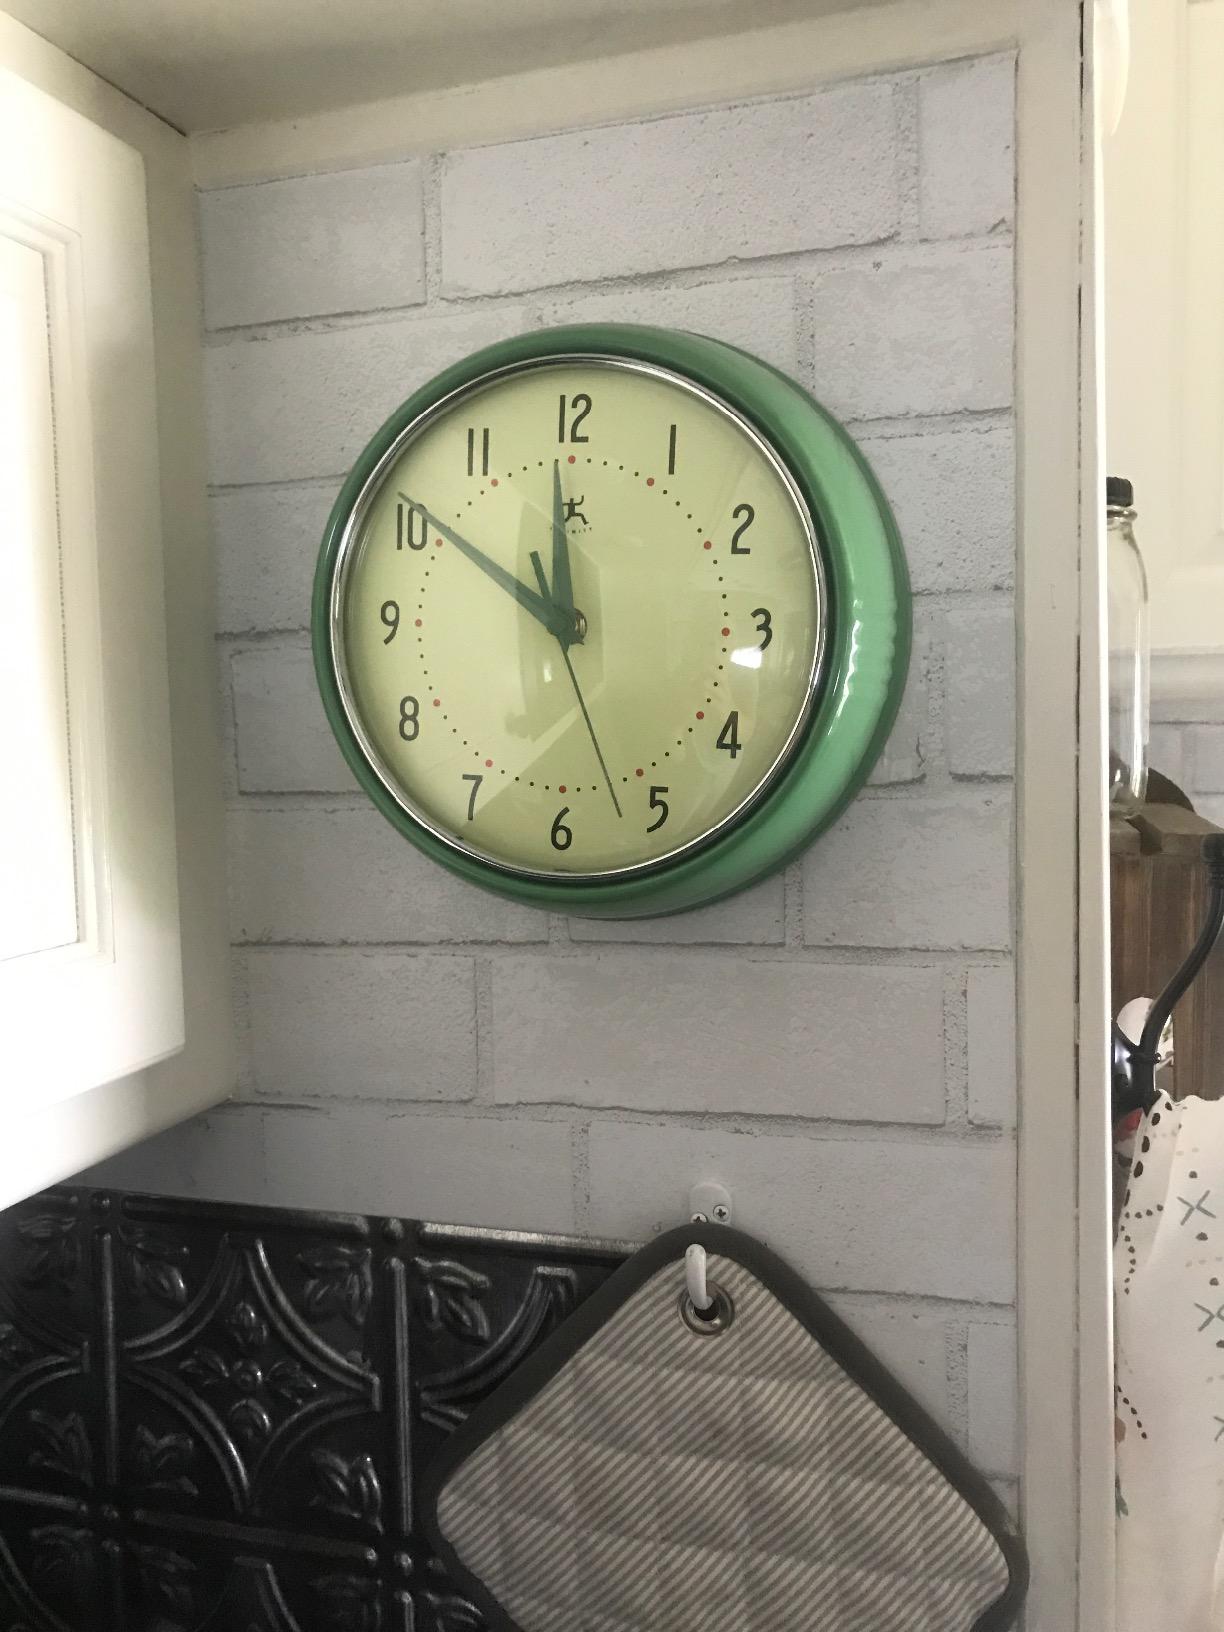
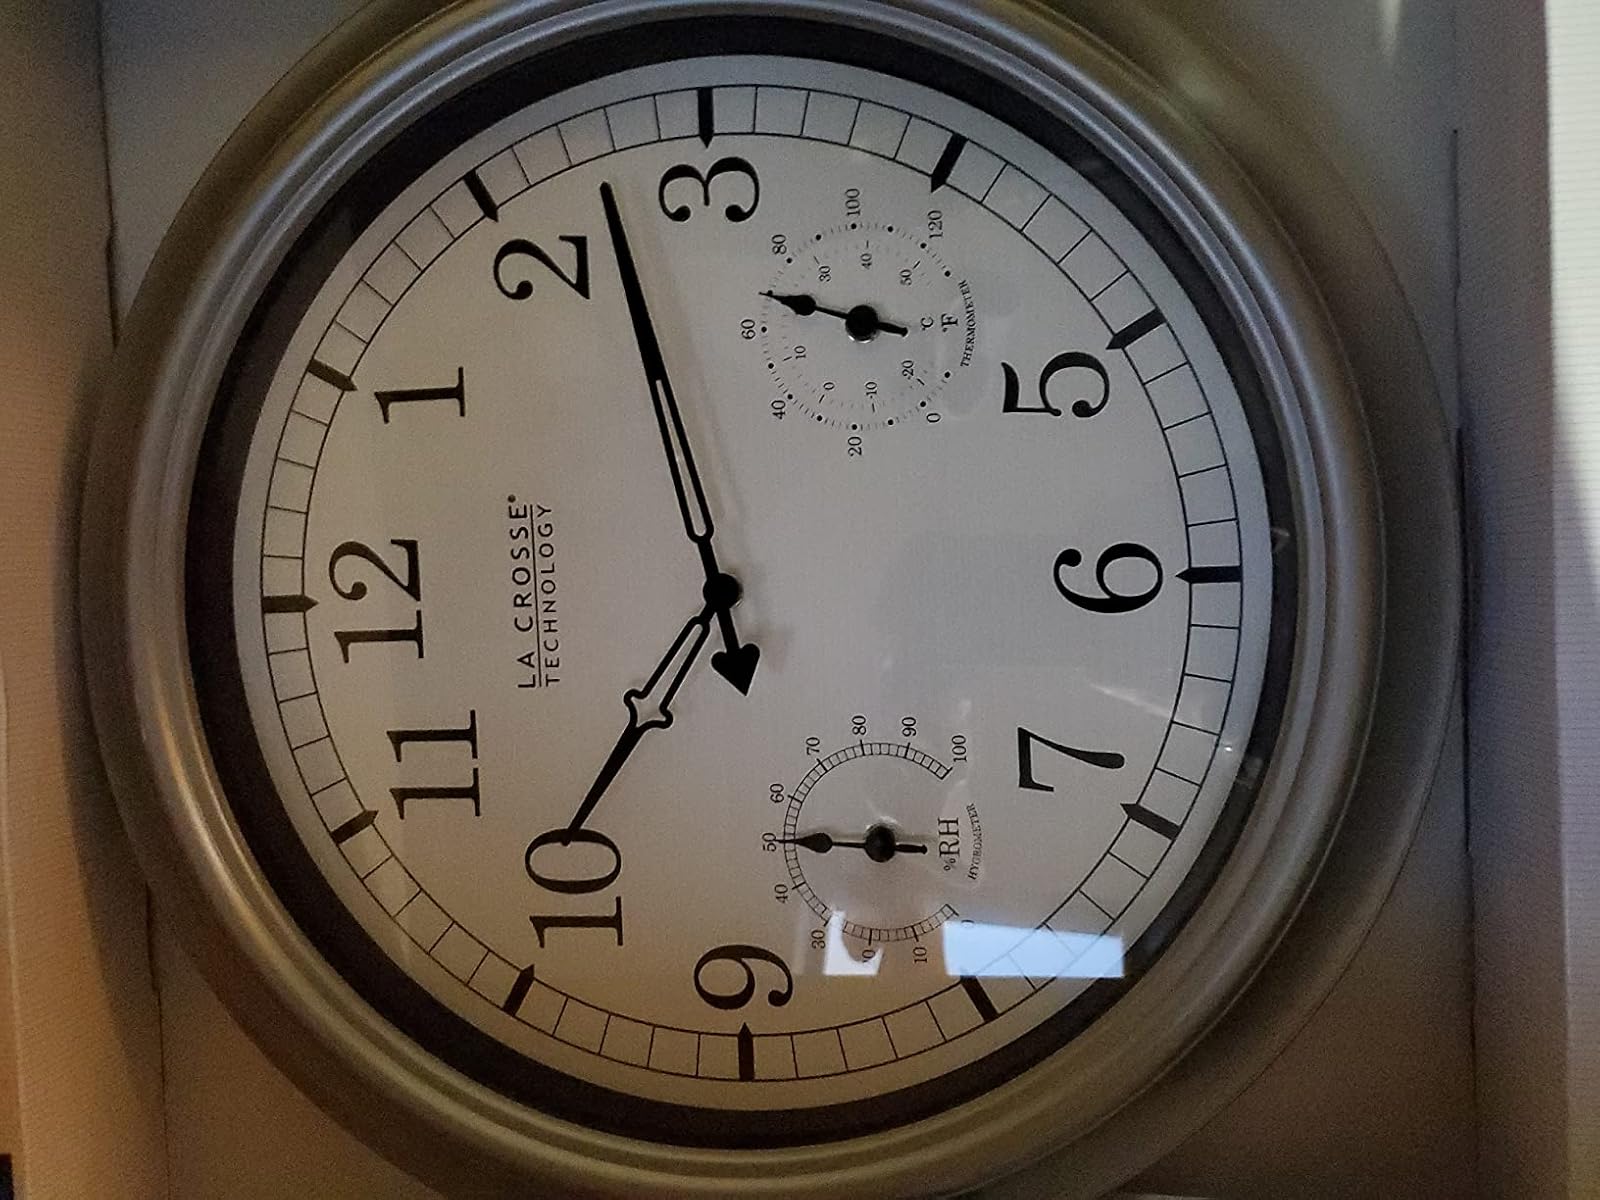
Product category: clock
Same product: no